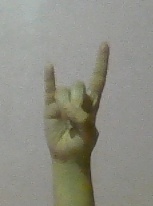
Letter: la